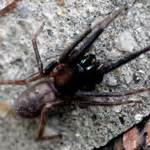
Label: ragno